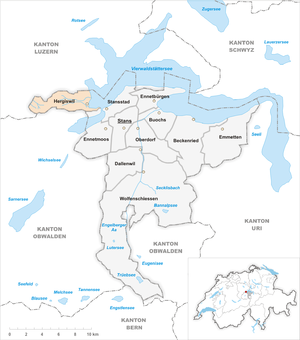
Hergiswil est une commune suisse du canton de Nidwald.